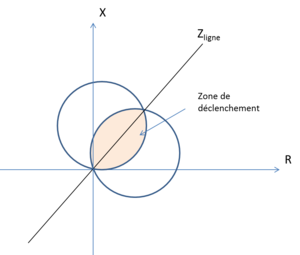
Une protection de distance est un relais de protection destiné à surveiller l'état de certains éléments d'un réseau électrique, en particulier les lignes ou câbles haute tension, mais également les transformateurs de puissance et les générateurs. Elle a pour fonction de détecter les défauts électriques, et de donner au disjoncteur l'ordre d'ouvrir pour mettre hors tension la ligne. Elle forme l'épine dorsale de la protection des réseaux électriques.